Beer in Central America

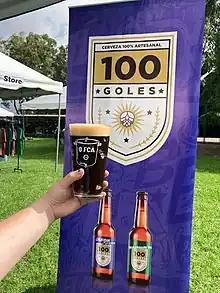
Cervecería 100 Goles selling beer at local beer festival (FCA).

Since 2016, the craft beer scene in Guatemala began. Currently, there are more than a dozen craft breweries in the country. Some of these being: Cervecería 100Goles, Quiscalus Cerveza Artesanal, Xamán, Quetzal Brewing Company, Ixbalanque Cervecería, and various others.